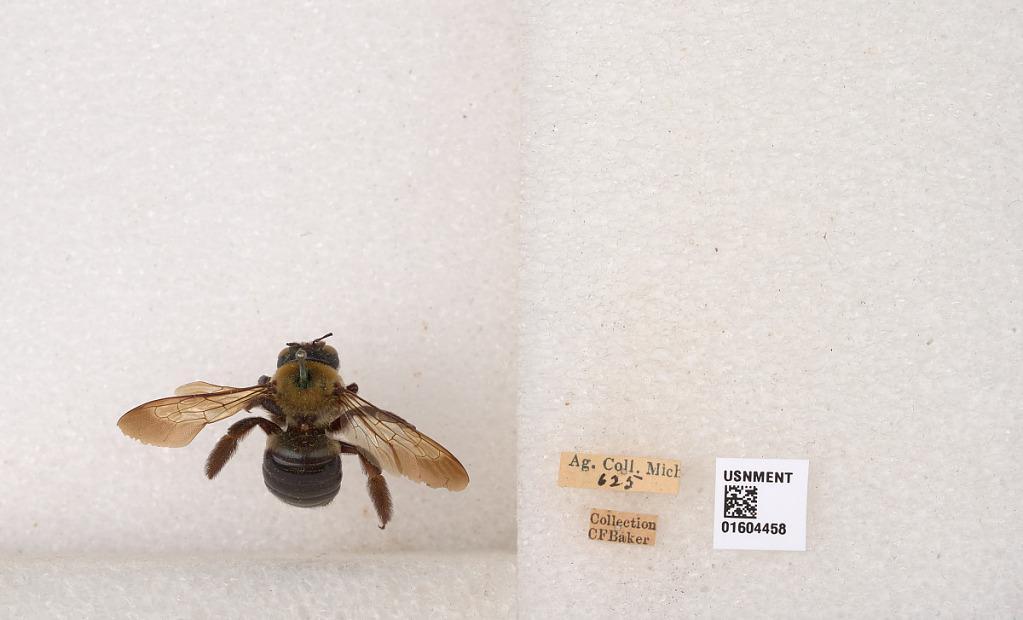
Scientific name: Xylocopa (Xylocopoides) virginica virginica (Linnaeus)